Sociology of leisure

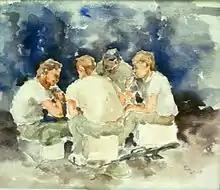
An example of a leisure activity: American soldiers playing a card game.

Sociology of leisure is a fairly recent subfield of sociology, compared to more traditional subfields such as sociology of work, sociology of the family, or sociology of education: it saw most of its development in the second half of the 20th century. Until then, leisure had often been seen as a relatively unimportant, minor feature of society. Now, however, it is now recognized as a major social institution, deserving of serious sociological inquiry, particularly in Western societies.